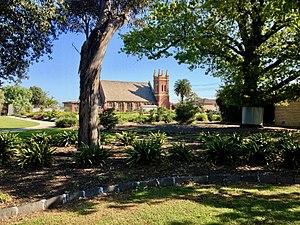
Sunshine est une banlieue de Melbourne, à 12 km à l'ouest de son centre et situé dans la zone du gouvernement local de la ville de Brimbank.